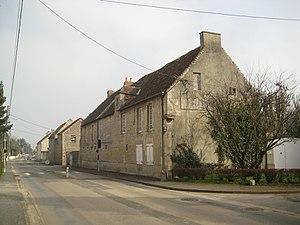
ancienne ferme du hameau de la Folie à Caen
La Folie-Couvrechef est un quartier au nord de Caen. Longtemps espaces agricoles, ce territoire a été urbanisé depuis les années 1970 par le biais d'une zone d'aménagement concerté.